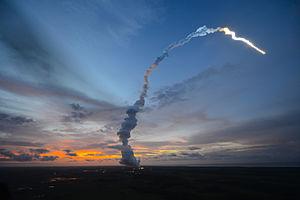
Le véhicule automatique de transfert européen, ou ATV, est un vaisseau cargo spatial développé par l'Agence spatiale européenne pour ravitailler la Station spatiale internationale. Capable de s'amarrer automatiquement à la station comme les vaisseaux russes Progress-M, ce vaisseau cargo peut transporter environ 7,7 tonnes de fret. Il a la capacité de ravitailler la station en consommables, de transporter les pièces de rechange destinées à l'intérieur de la station lorsqu'elles sont compatibles avec le gabarit des écoutilles russes. Ses propulseurs et la réserve de carburant dont il dispose lui permettent de rehausser l'orbite de la station dégradée par la traînée de l'atmosphère résiduelle.